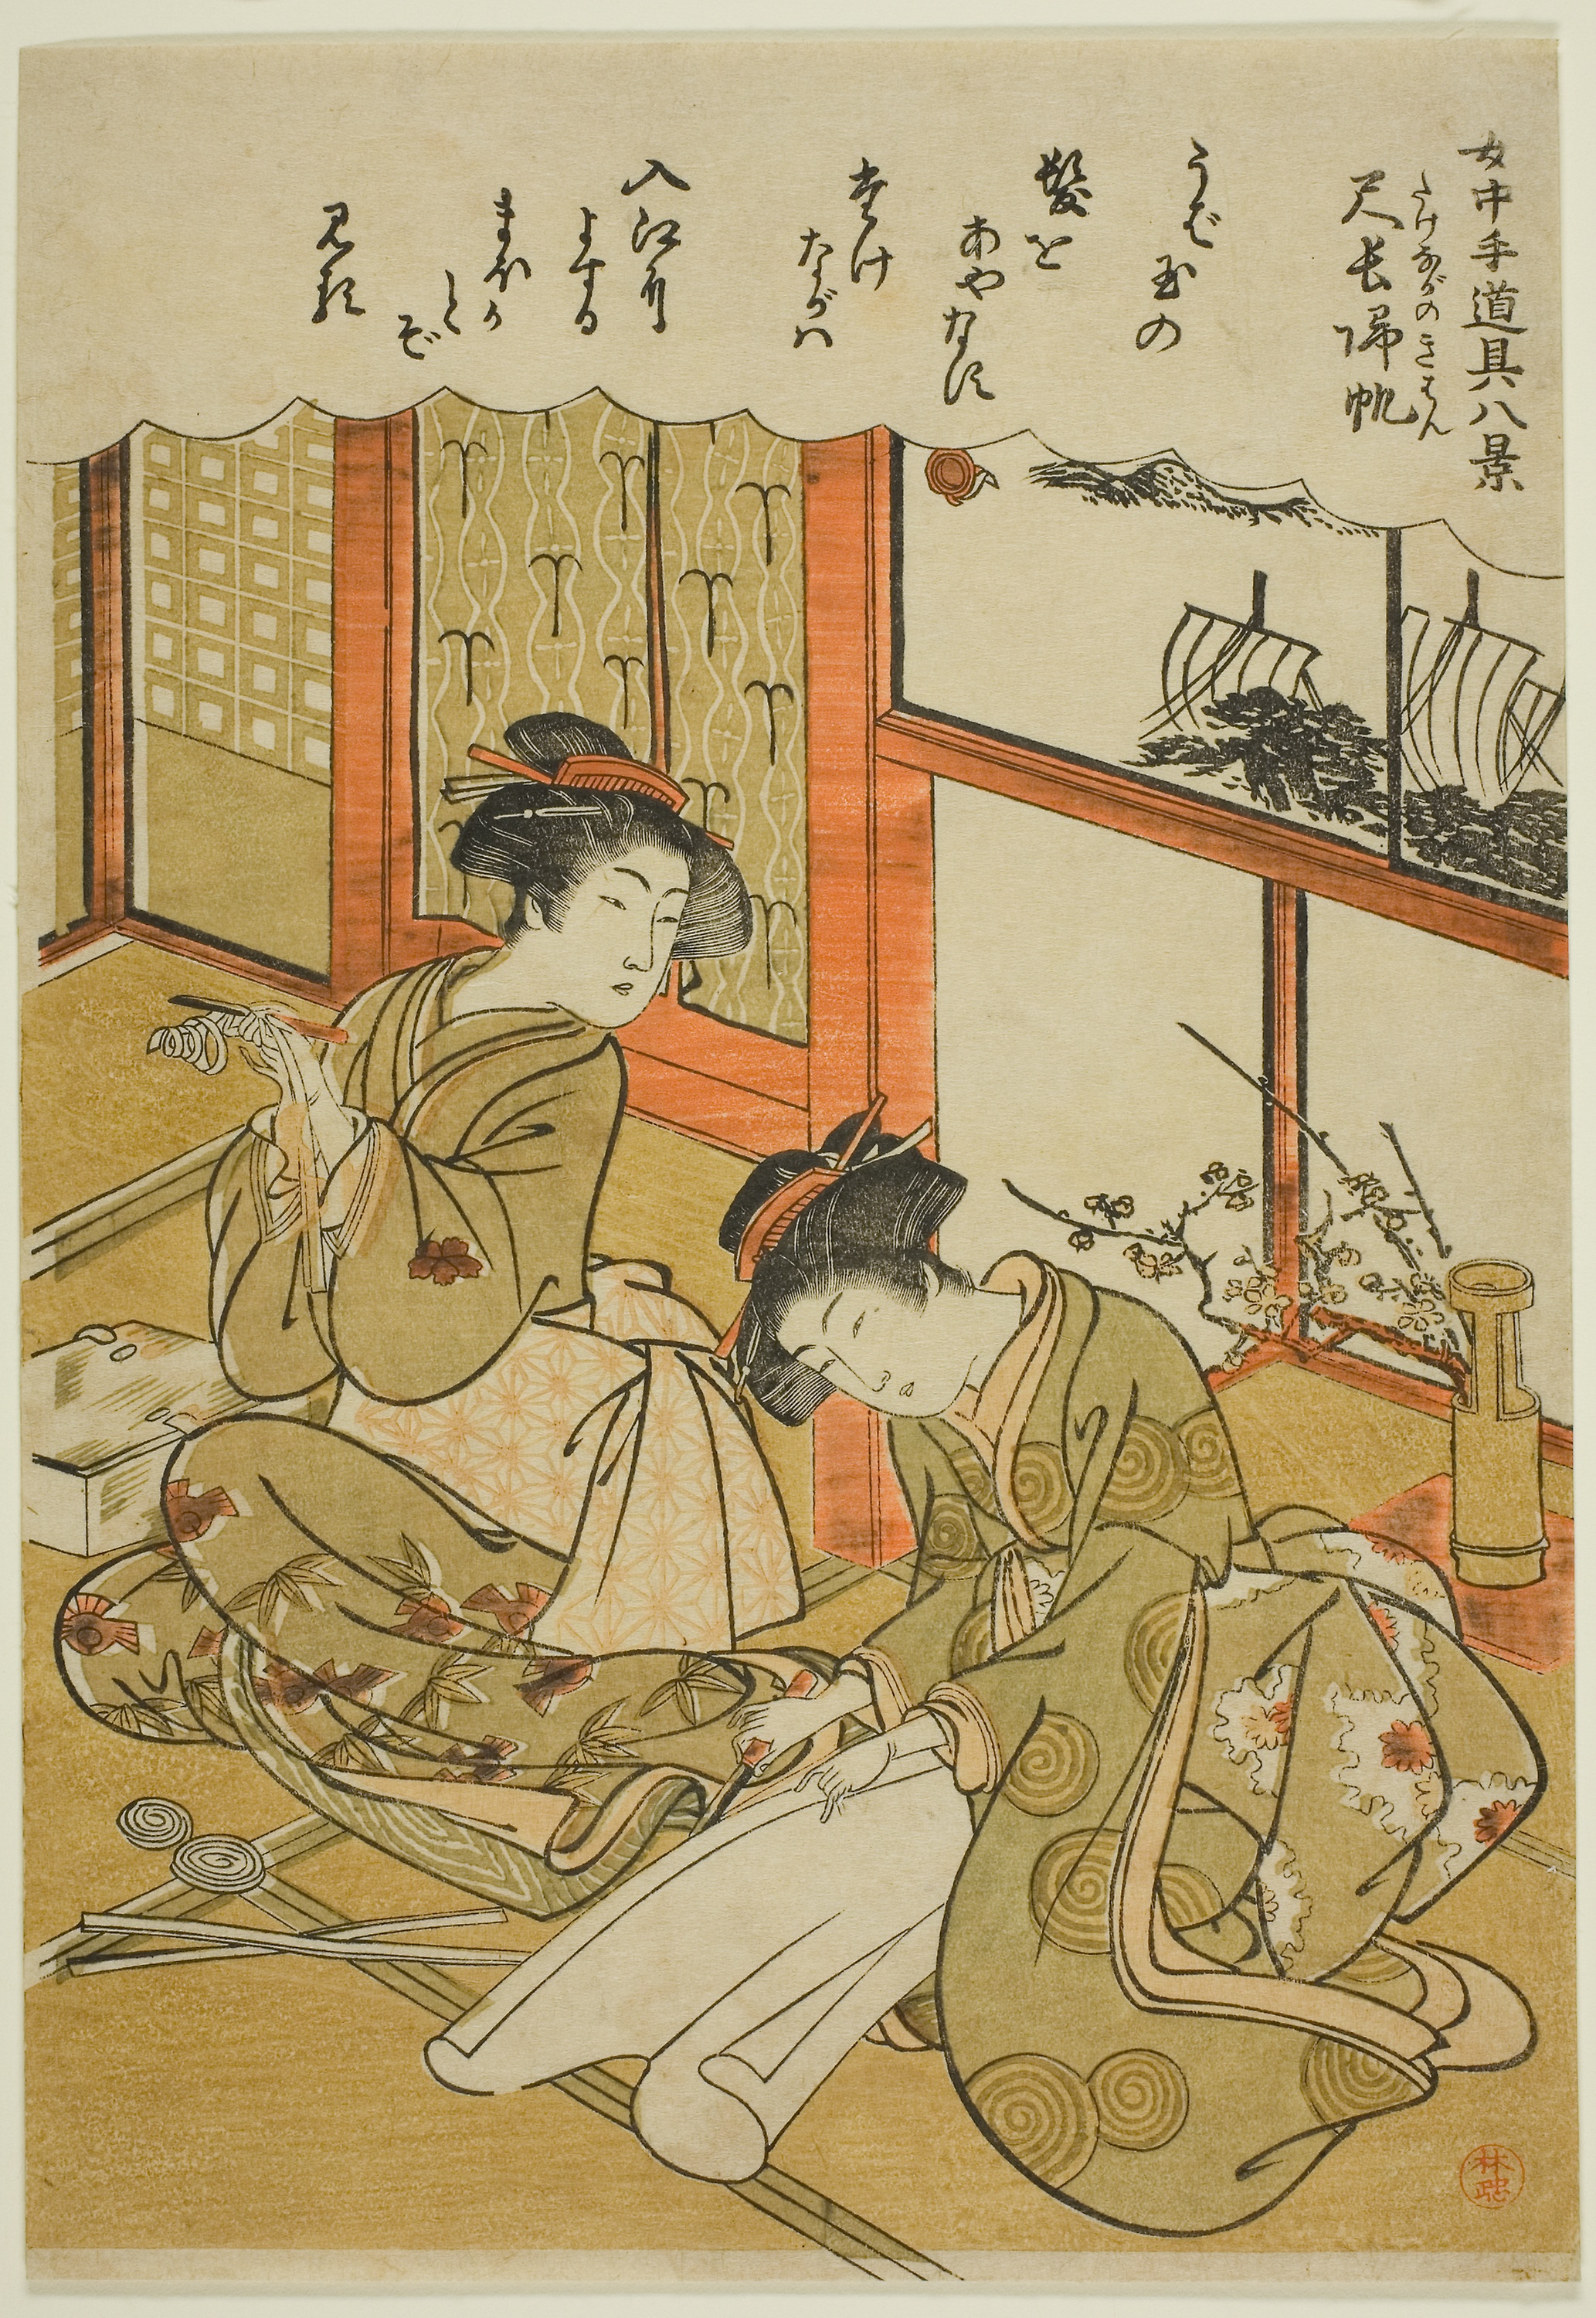
text, illustration, art, painting